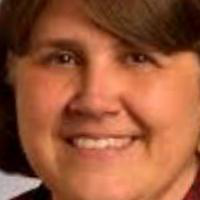
Age group: age 41-55